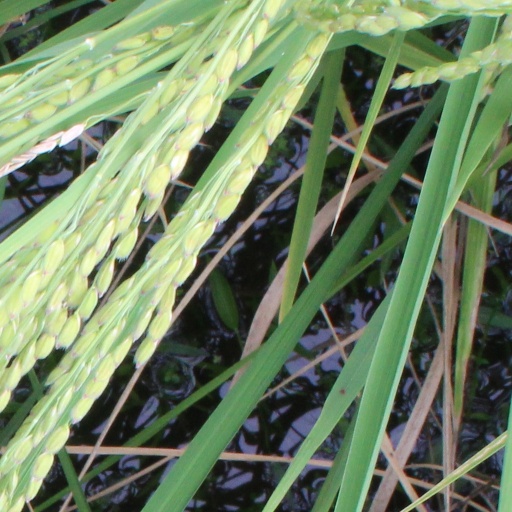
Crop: rice